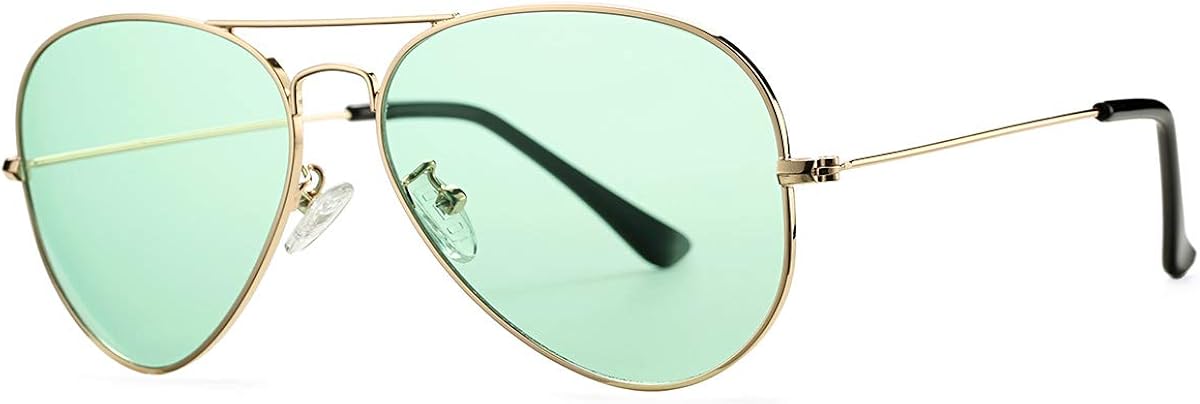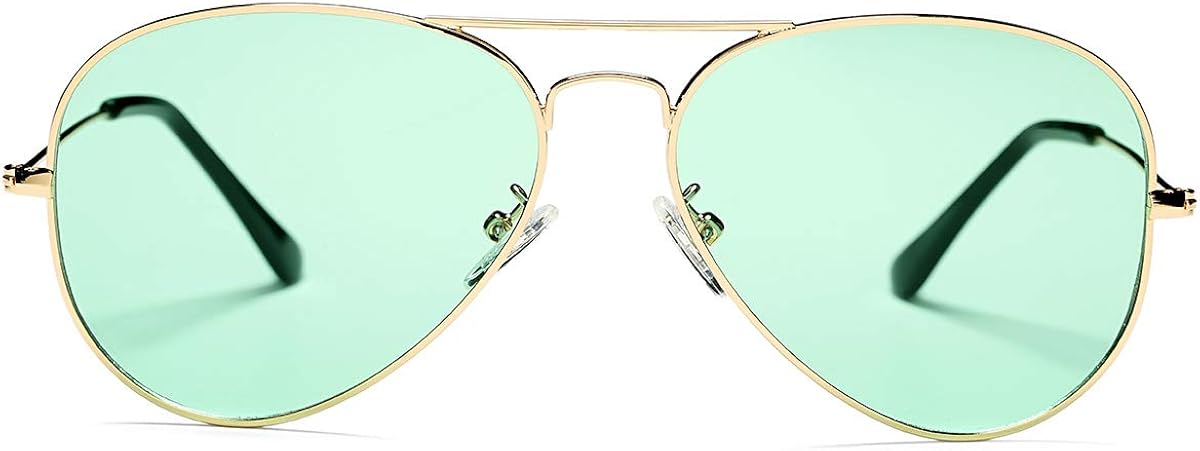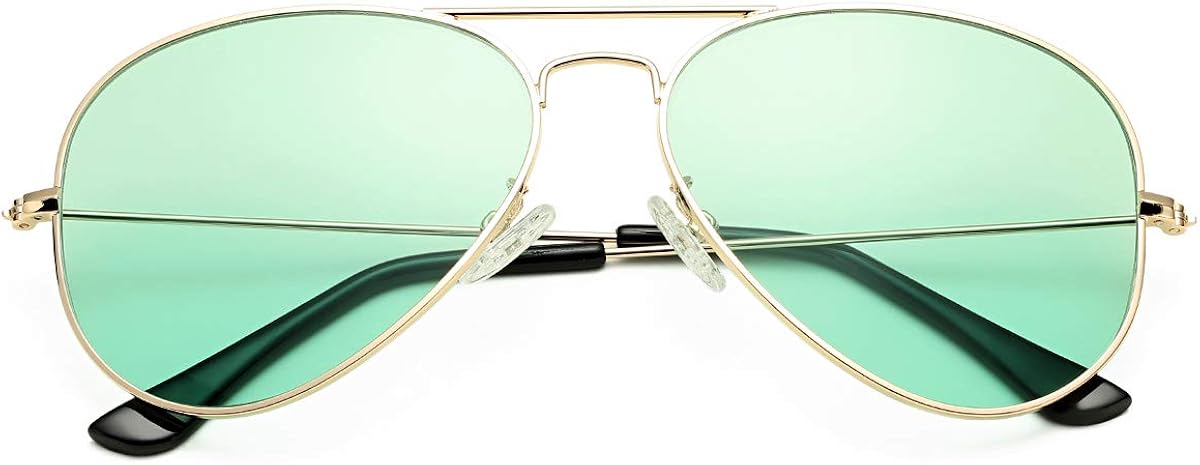
Aviator Sunglasses for Men, Classic Metal Frame Sunglasses for Women 100% Glass Lens
Category: AMAZON FASHION
The Aviator comes in a variety of statement-making lens treatments and colors such as pink , grey, green, red, yellow and blue as well as the classics. Pro Acme is one of the leading designing and sales companies of eyewear. By innovation and creation, we own advanced producing technology and quality control methods, specializing in producing Sunglasses, Sports Eyewear, and Optical Frames. Pro Acme offers trendy, up to date latest eyewear styles with qualities and designs surpassing similar mainstream product. Pro Acme Glasses Official Store Provide the Good Quality Glasses and Customer Service on Amazon. Please be aware that colors might look slightly different in person due to camera quality and monitor settings. HERE'S WHAT YOU WILL GET 1*Sunglasses  1*Glasses Pouch  1*Cleaning Cloth  1*User Manual CLEANING AND MAINTENANCE To clean your sunglasses, use water and soap avoiding all types of solvents or alcohol.  Do not use dirty or abrasive cloths which could alter the features of their filters.  Use only original accessories and spare parts. ❤100% Satisfaction Guarantee. Try risk free. ADD TO CART RIGHT NOW!
Features: Metal frame | Composite lens | Non-Polarized | UV Protection Coating coating | Lens width: 58 millimeters | Bridge: 14 millimeters | CLASSIC AVIATOR SUNGLASSES – Protect your eyes with style made famous by aviators since 1937. Pro Acme 3025 Aviator Sunglasses are superior unisex glasses with multiple frame and lens options. | MULTIPLE FRAME AND LENS COLORS – Choose from variety of metal frame colors transparent lens colors including green, pink, blue and more—all of which provide optimal visual clarity and 100% UV protection. | HIGH QUALITY FRAME – Made with only the high quality Stainless steel, in order to ensure durability and avoid breakage while engaging in sports and recreational activity. With its instantly recognisable teardrop shape, it's become the best selling classic frame in the world. Wear a pair and you'll see why... | UV400 PROTECTION – Lenses block 100% Harmful UVA & UVB Rays. UV 400 indicates an eye protection item that has been optimized to prevent eye exposure to both UVA and UVB radiation. One of the biggest differences between UV 400 protected items as compared to other items that protect against the sun's radiation is the fact that UV 400 protected items are capable of blocking light rays as small as 400 nanometers. | 30 DAYS MONEY BACK GUARANTEE – 100% Satisfaction Guaranteed. Please just let us know if you're not happy with your purchase within 30 days, and we'll take care of you.